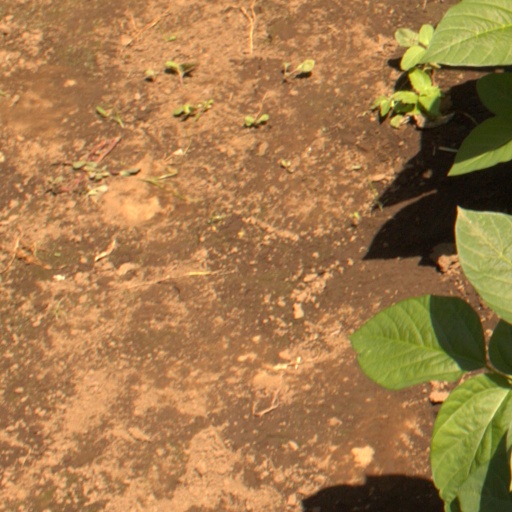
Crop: soybean